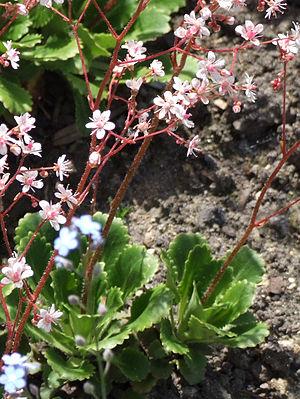
La flore des Pyrénées comporte environ 4 500 espèces, dont quelque 160 espèces endémiques. La répartition végétale dans les Pyrénées est influencée par un climat océanique à l'ouest et un méditerranéen à l'est, humide au nord, plus sec au sud auxquelles s'ajoutent les différents étages montagnards qui favorisent les forêts de feuillus à basse altitude, puis aux altitudes supérieures, des forêts de confères, au-delà de la limite supérieure de l'arbre des herbacées des alpages, et enfin les plantes de milieux rocailleuses et proches des névés à haute altitude
Saxifraga umbrosa, la Saxifrage de l'ombre, saxifrage des ombrages, saxifrage ombreuse, désespoir du peintre ou mignonnette, est une plante herbacée vivace de la famille des Saxifragacées. Originaire des Pyrénées, elle est cultivée dans les jardins à titre ornemental.